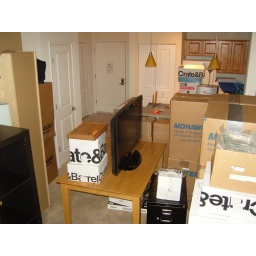
from the windows in the corner of the living room back towards the kitchen and entry door